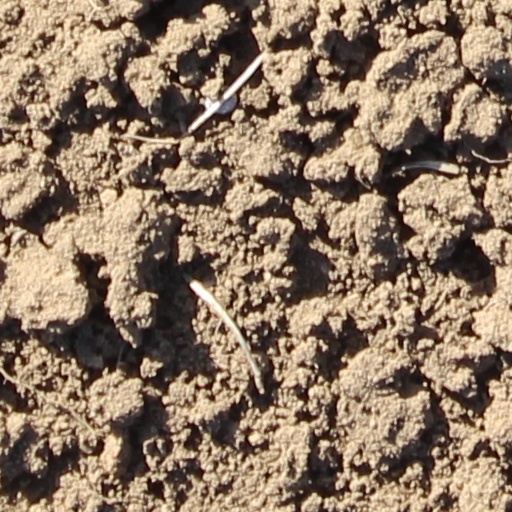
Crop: wheat